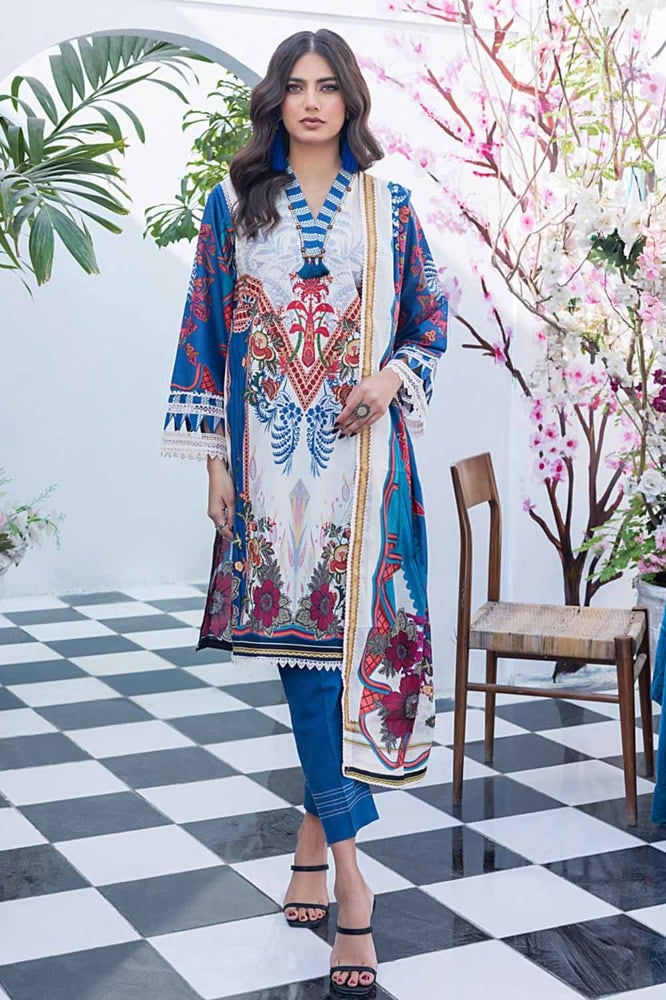
blue multi embroidered salwar suit